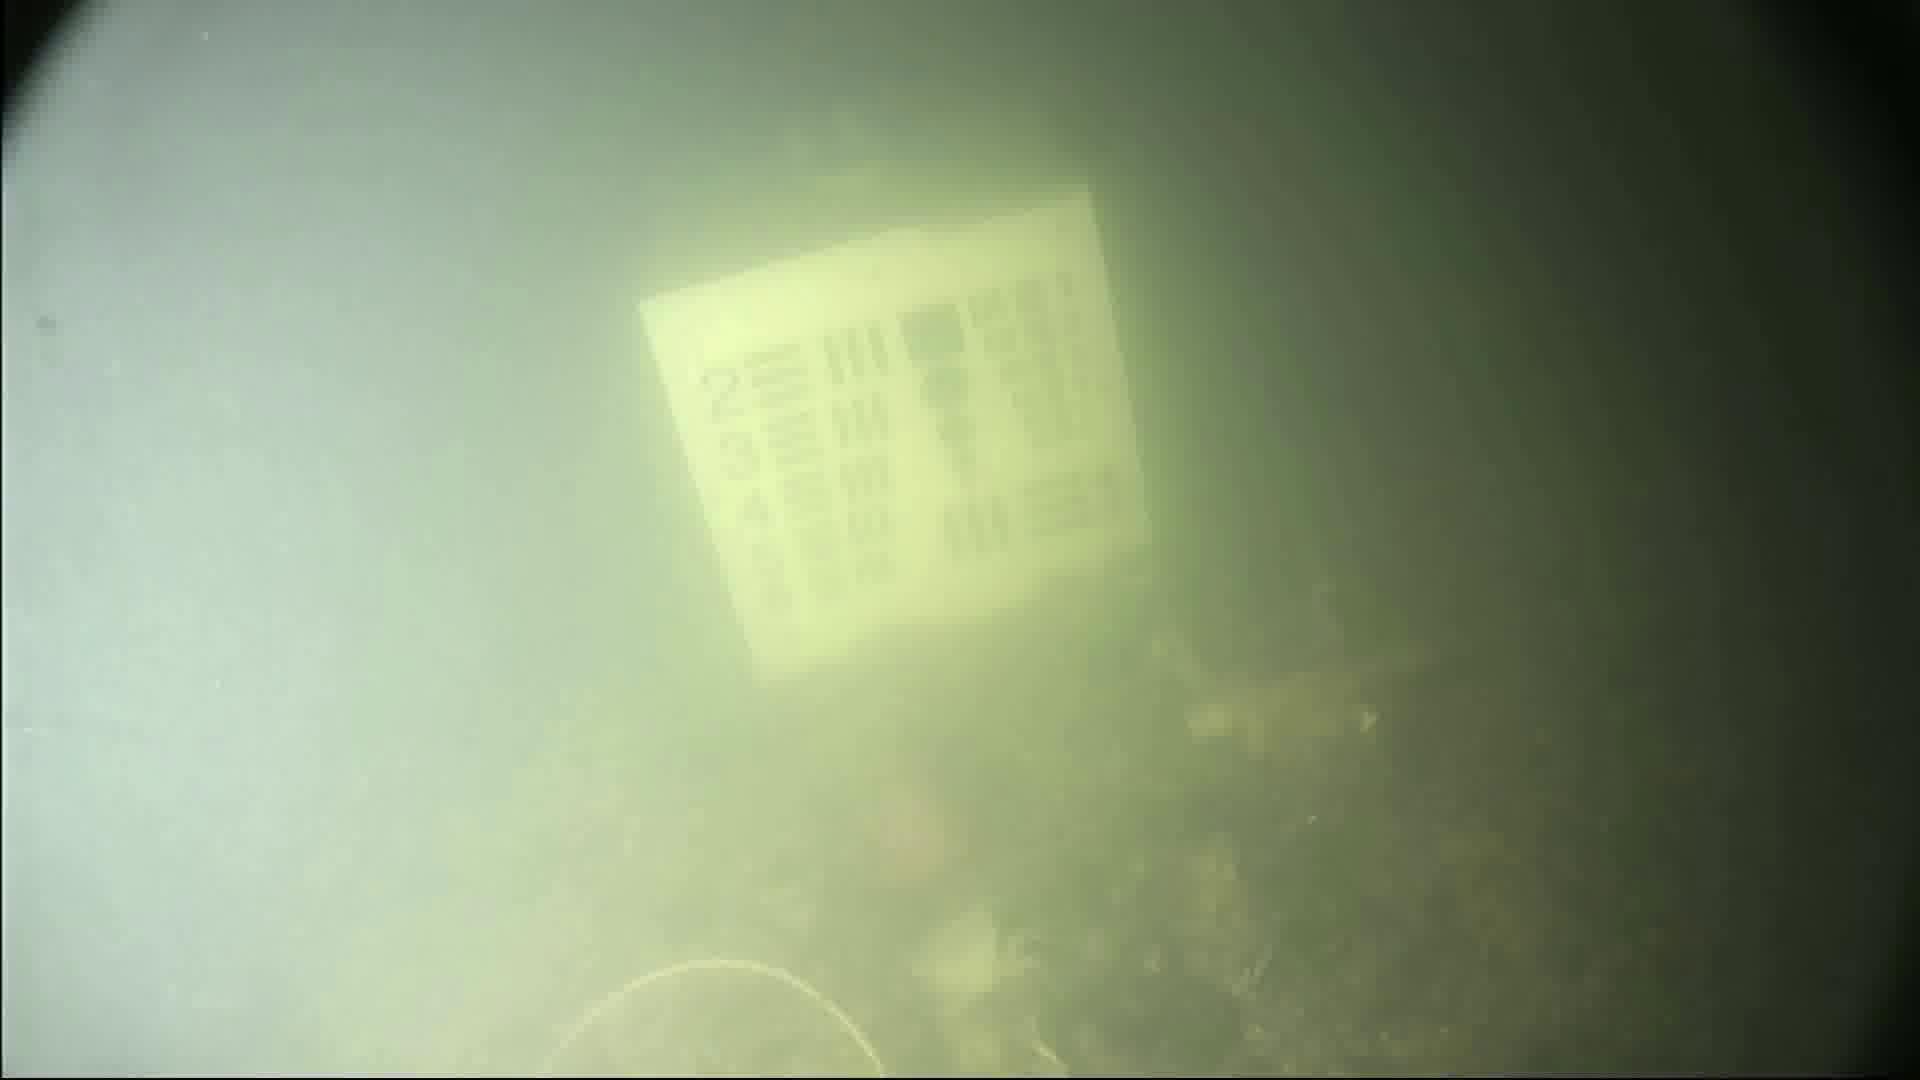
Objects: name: crab
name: fish